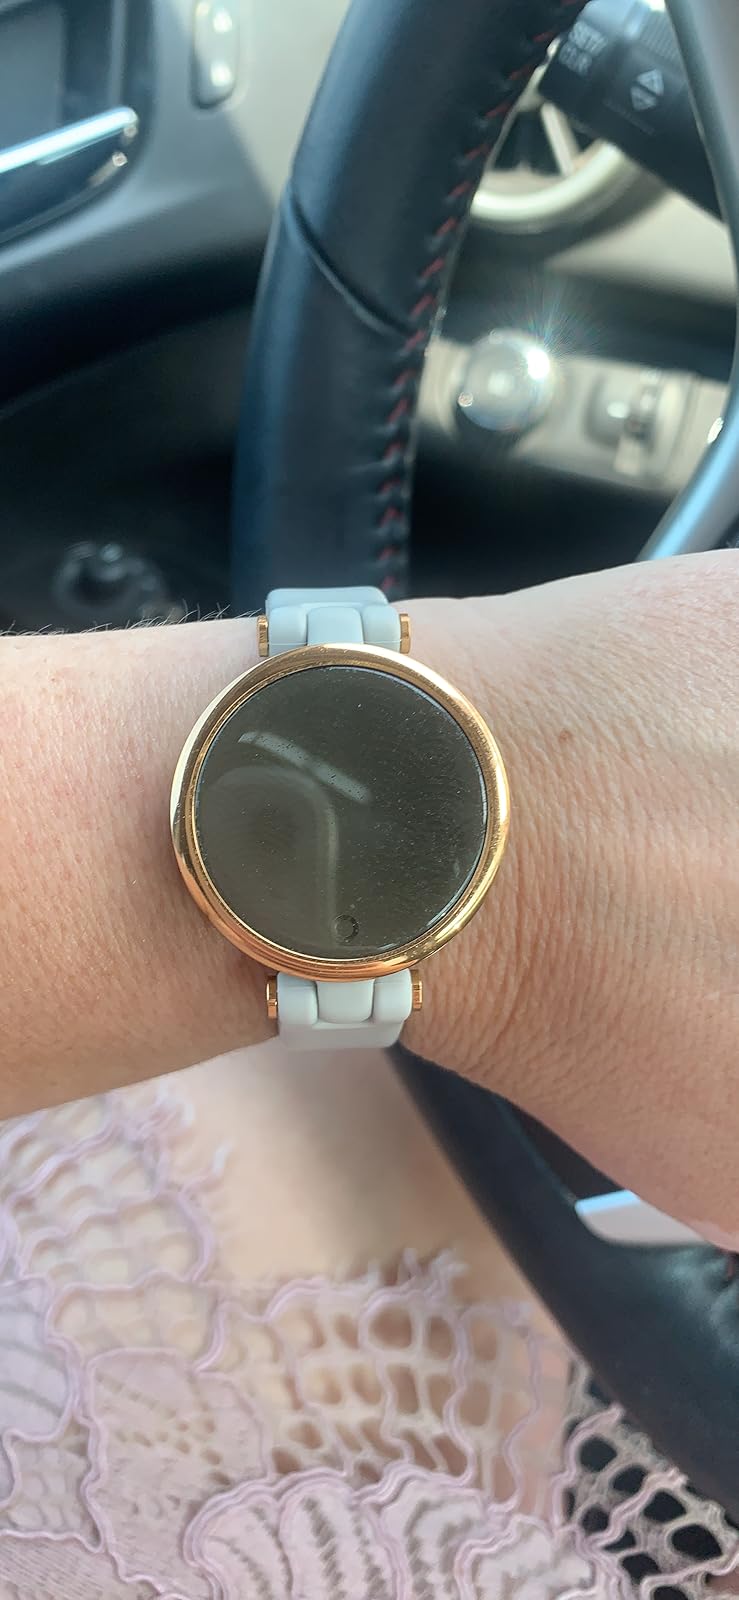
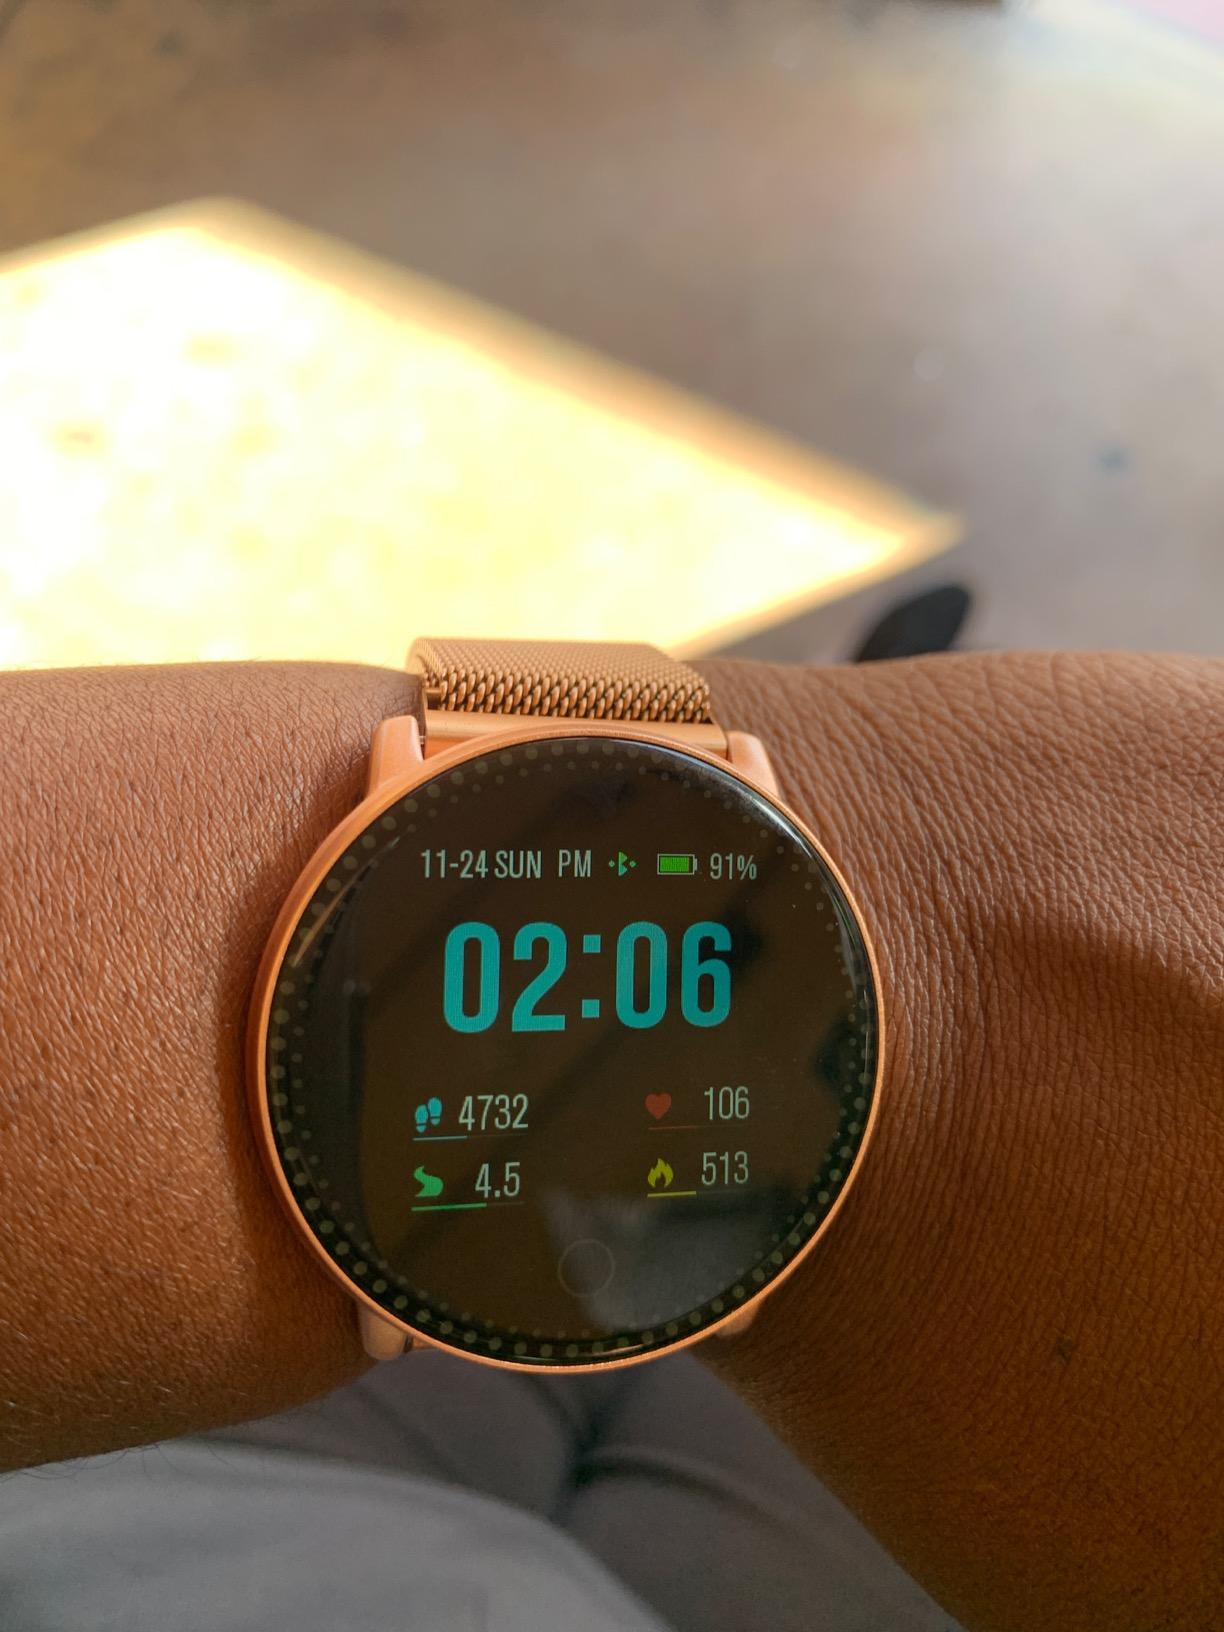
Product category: smartwatch
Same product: no